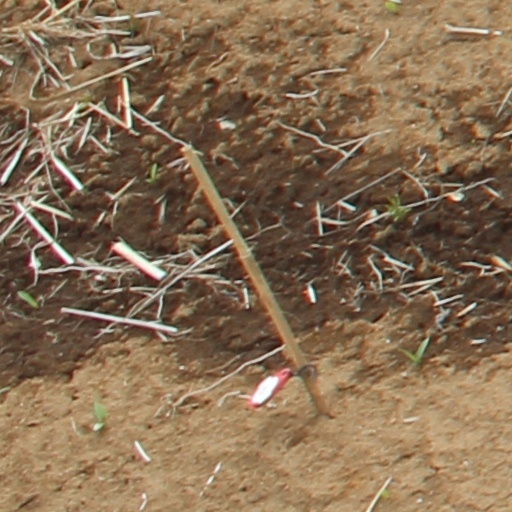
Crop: wheat